Yann Tainguy

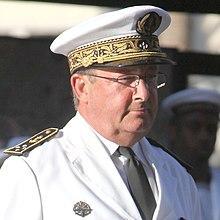
Admiral Yann Tainguy at a ceremony of the 14th of July 2011 in Toulon.

Yann Tainguy (born 24 August 1955) is a French admiral, commanding officer for the Mediterranean maritime defence zone and Maritime Prefect for the Mediterranean.